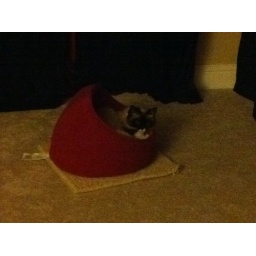
cat finally gave in, probably because of the cold weather, and slept in her own bed